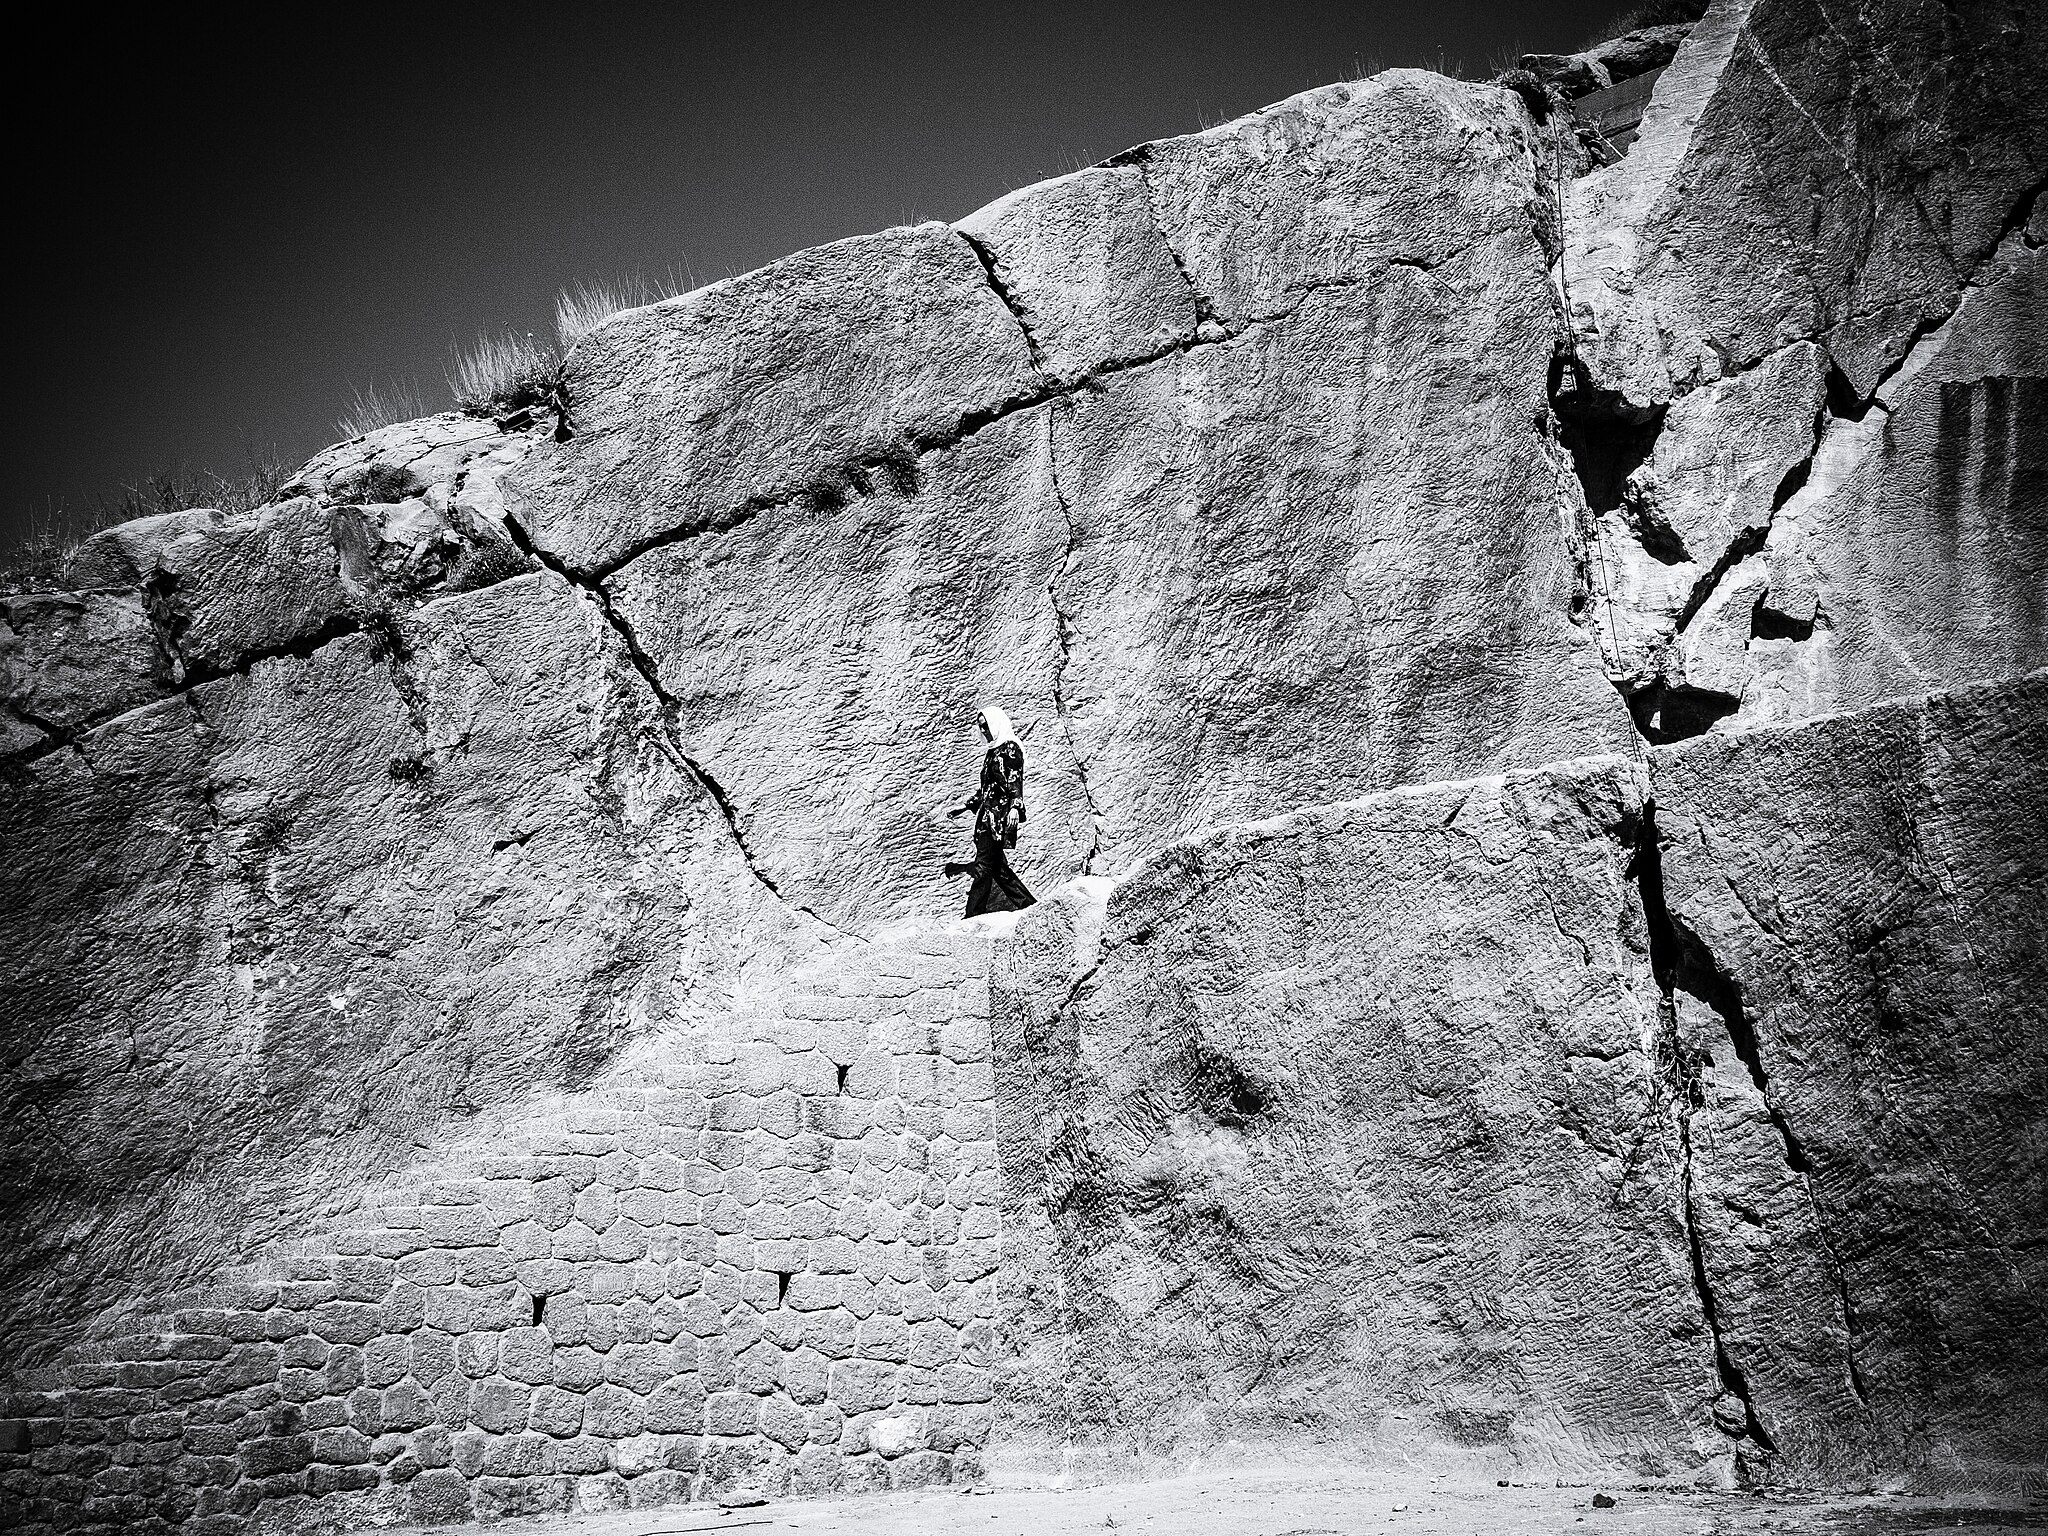
Title: 20081015-L1010888 (51179122003)
Description: 20081015-L1010888.jpg
Date: 2008-10-15 00:32
Categories: Stairs in Persepolis, Tomb of Artaxerxes III, Flickr images reviewed by FlickreviewR 2, 2008 in Persepolis, Photographs by Julia Maudlin